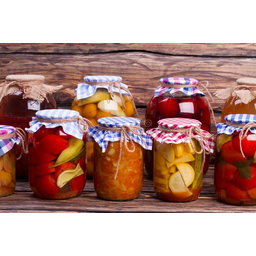
Label: glass